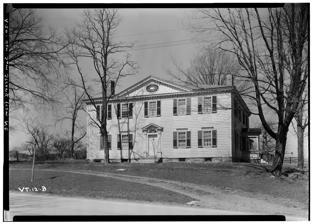
Building: Gen. Samuel Strong House
Country: United States of America
Year built: 1796
Historic house in Vermont, United States United States historic place Gen. Samuel Strong House U.S. National Register of Historic Places c. 1937 HABS photo Show map of Vermont Show map of the United States Location 64? W. Main St., Vergennes, Vermont Coordinates 44°9′50″N 73°15′30″W / 44.16389°N 73.25833°W / 44.16389; -73.25833 Area 2.5 acres (1.0 ha) Built 1796 ( 1796 ) Architectural style Early Republic, Georgian, Adamesque NRHP reference No. 73000182 Added to NRHP April 11, 1973 The Gen. Samuel Strong House is a historic house on West Main Street in Vergennes, Vermont .  Built in 1796, it is one of Vermont's finest examples late Georgian/early Federal period architecture.  It was listed on the National Register of Historic Places in 1973. Description and history Major General Samuel Strong The General Samuel Strong House stands on the north side of West Main Street, west of downtown Vergennes and just north of the road's junction with Panton Road.  It is fronted by a shallow semicircular drive, and is screened from the road by trees. It is a two-story L-shaped wood-frame structure, with a hip roof and clapboard siding.  The street-facing southern main facade is five bays wide, with a center entrance flanked by pilasters and topped by a half-round transom window and gabled pediment.  A low gable rises from the roof above the center three bays, with an oval window at its center.  The eaves of the gable and roof are dentillated.  The east-facing secondary facade is less elaborate than the main one, with its entrance sheltered by a gabled porch. The house was built about 1796, supposedly by Samuel Strong himself as his residence.  Strong was a local militia leader during the War of 1812 who was instrumental in organizing local forces for the Battle of Plattsburgh near the end of that war. See also Wikimedia Commons has media related to General Samuel Strong House . National Register of Historic Places listings in Addison County, Vermont References